Peter Strudel

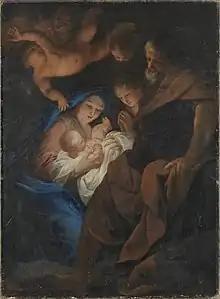
Birth of Christ (c. 1710), Bavarian State Painting Collections

Between 1676 (when he was 16 years old) and 1686, Peter Strudel came to the Hofburg in Vienna and, together with his brother Paul Strudel, obtained a position as painter to the Imperial Court. Around 1690, he bought a property in the suburbs from the imperial ""gewesten Hatschieren-Rott"" master Romanus Bernhard Tschagon and his wife Marie Polixena. There he built the "Strudelhof" mansion, where he founded a private art school in 1688. This was the first general training centre for artists outside the painters guild, after the model of the Accademia di San Luca (1593) and that of the French "Académie Royale" ("Académie de peinture et de sculpture", founded in 1648 in Paris). The school has been shown to have received government subsidies from 1692.